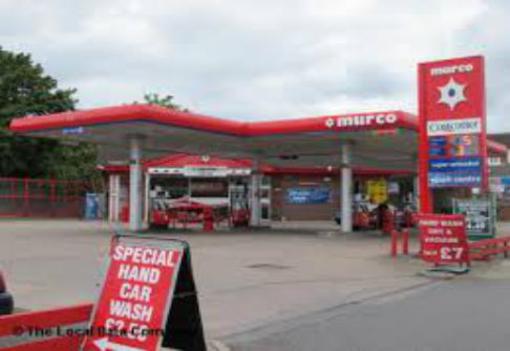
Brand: murco-1
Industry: Electronic